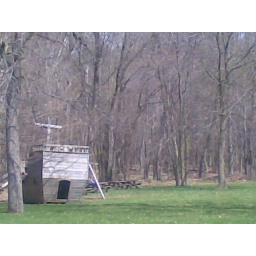
Pirate ship with cross mast on a church lawn in New Jersey.